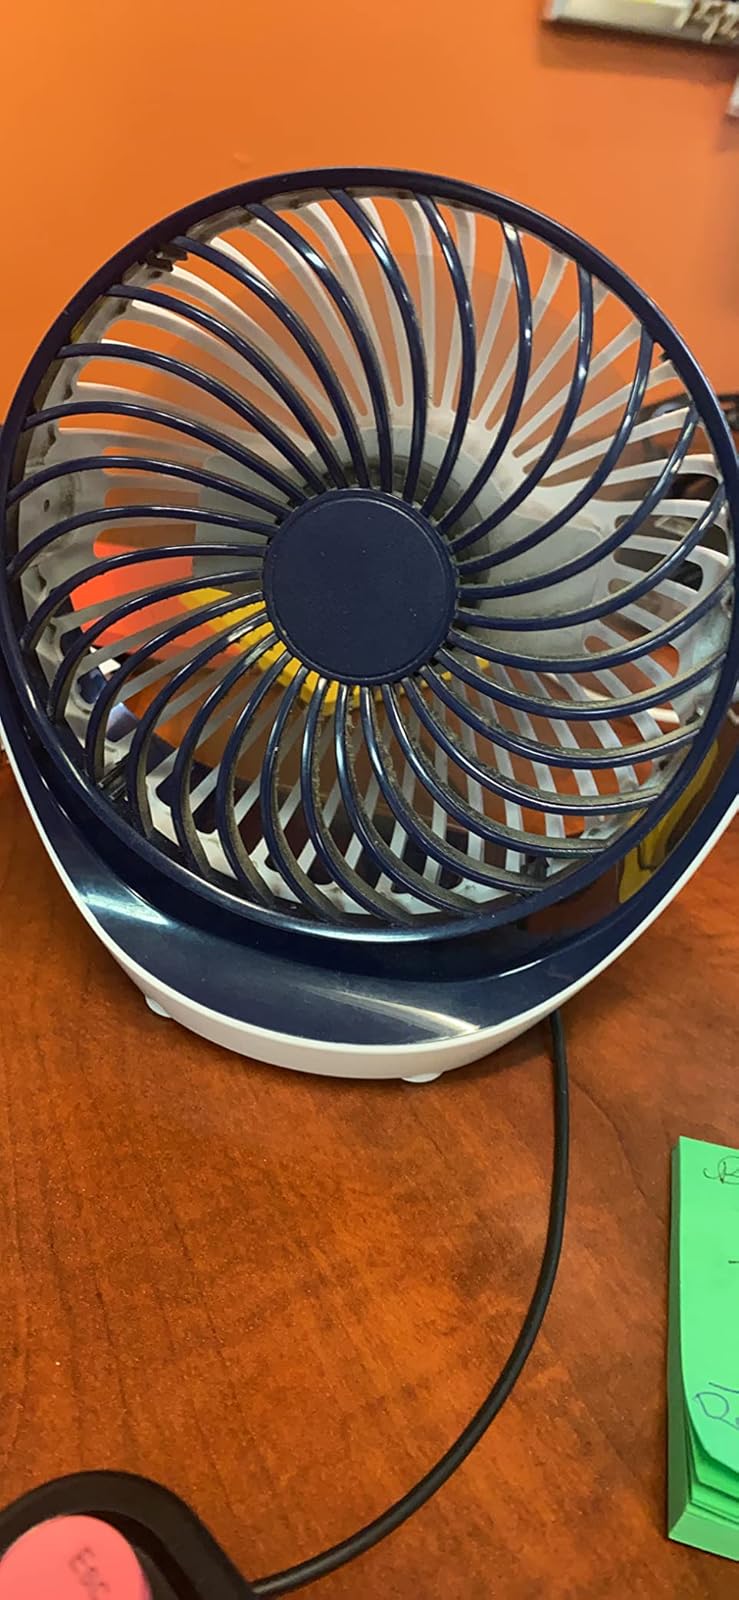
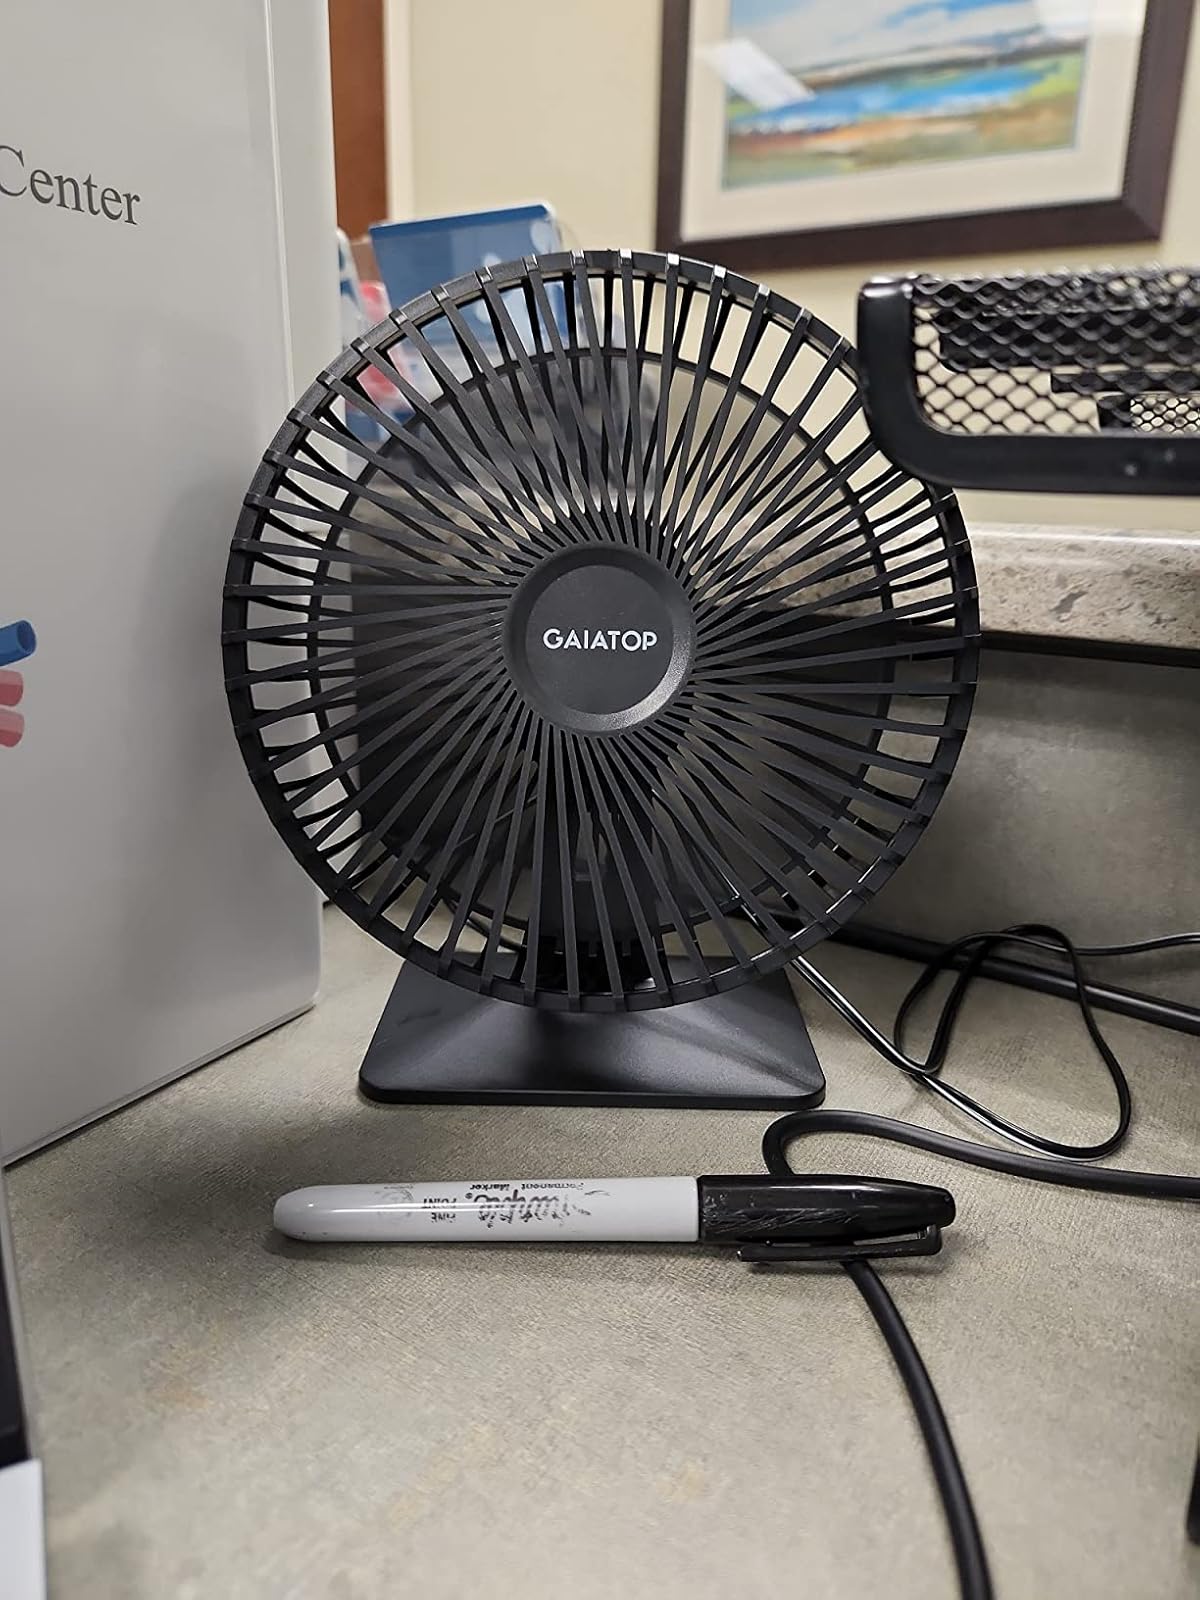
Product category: fan
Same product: no